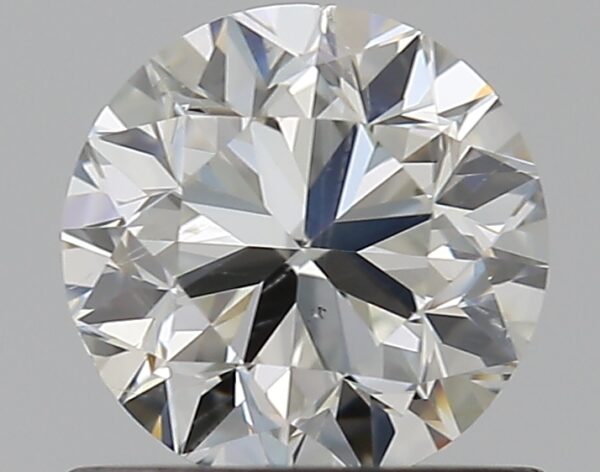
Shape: round
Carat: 0.72
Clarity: SI1
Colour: I
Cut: VG
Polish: EX
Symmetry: VG
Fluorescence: N
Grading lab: GIA
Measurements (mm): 5.56 x 5.59 x 3.6